Shirebrook railway station

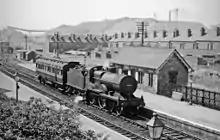
Shirebrook West Station in 1957

The line and the station were built by the Midland Railway. It was opened for goods traffic in April 1875 and for passenger traffic on 1 June 1875 when the Midland Railway built a branch line from Mansfield to Worksop. The station was designed by the Midland Railway company architect John Holloway Sanders.